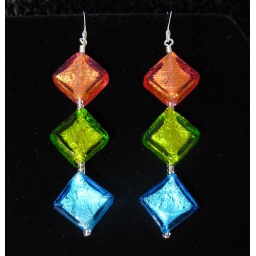
Beautiful hand made glass pendant flanked by venetian glass cube beads of a string of silver lined seed beads.